Akai Ito (horse)

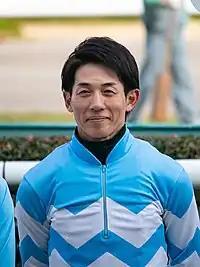
Hideaki Miyuki, who rode Akai Ito to win the Queen Elizabeth II Cup

After a summer break, Akai Ito returned in the Grade 2 Fuchu Himba Stakes at Tokyo on 16 October and came home seventh of the eighteen runners behind Shadow Diva. Despite never having won or placed in a Graded stakes race, the mare was then stepped up to the highest level to contest the Grade 1 Queen Elizabeth II Cup over 2200 metres at Hanshin on 14 November with Hideaki Miyuki in the saddle and went off at odds of 64/1 in a seventeen-runner field. Lei Papale started favourite while the other contenders included Akaitorino Musume, Win Marilyn (Sankei Sho All Comers), Terzetto (Lord Derby Challenge Trophy), Win Kiitos (Meguro Kinen), Rambling Alley (Nakayama Himba Stakes), Des Ailes (Hanshin Himba Stakes) and Soft Fruit. Akai Ito was towards the back of the field as usual but made a forward move on the far outside approaching the final turn. She maintained her progress in the straight, overtook Lei Papale 200 metres from the finish and won by two lengths from Stellaria. After the race Miyuki said “As she seemed to be a bit tense when I trained her the other day, I tried to race her in her own rhythm... I was able to eventually race her in the intended position at the backstretch. I was confident that she would stretch well and I made bid earlier than usual. We were able to take the front earlier than I had expected and, as there was no horse right behind us, I just kept on urging her to go." Her trainer Kazuya Nakatake commented "She was really strong. I think it really helped having had a good long rest until the Fuchu Himba Stakes. She was in excellent shape but the jockey’s judgment was excellent too. And things came together very well for her."